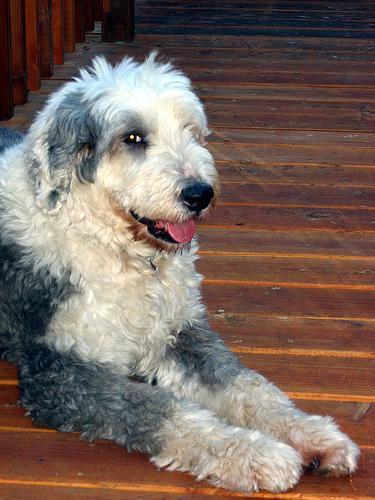
Old_English_sheepdog